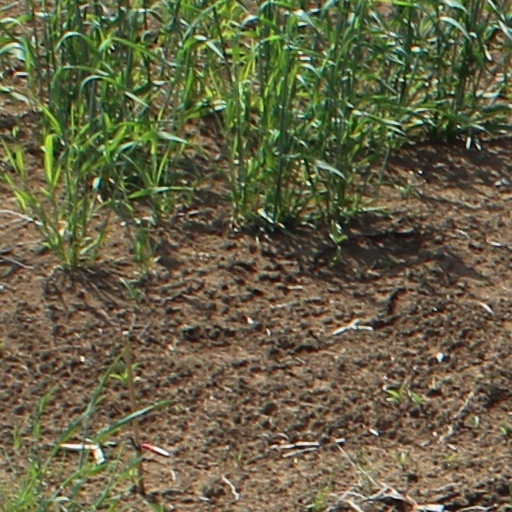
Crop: wheat